Cast bullet

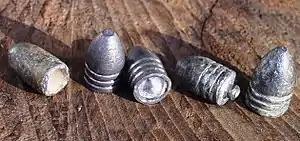
Minié balls of the mid-19th century could be either cast or swaged.

Swaging, rather than casting, became a preferred manufacturing technique during the 19th century Industrial Revolution; but cast bullets remained popular in early rimmed black powder cartridges like the .32-20 Winchester, .32-40 Ballard, .38-40 Winchester, .38-55 Winchester, .44-40 Winchester, .45 Colt, and .45-70. Disadvantages became evident as loadings shifted to smokeless powder in the late 19th century. Higher velocity smokeless powder loadings caused lead to melt and be torn from soft bullets to remain in the barrel after firing in small deposits called "leading". Manufacturers of high-velocity military ammunition modified their bullet swaging process to apply a thin sheet of stronger metal over the soft lead bullet. Although it took several decades to devise bullet jacket alloys and manufacturing procedures to duplicate the accuracy of cast bullets at lower velocities; jacketed bullets are more accurate at the velocity of 20th century military rifle cartridges. Jacketed bullets also function more reliably and are less likely to be deformed in the mechanical loading process of self-loading pistols and machine-guns.